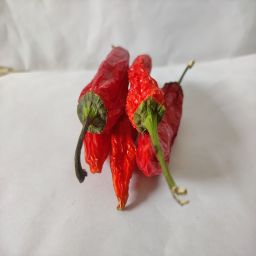
Crop: New Mexico Green Chile
Quality: Dried